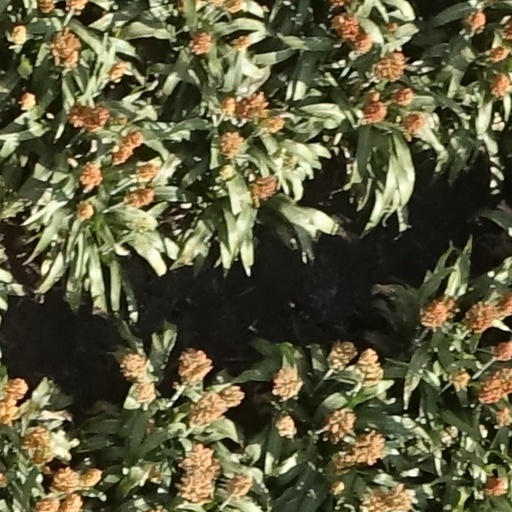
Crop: sorghum